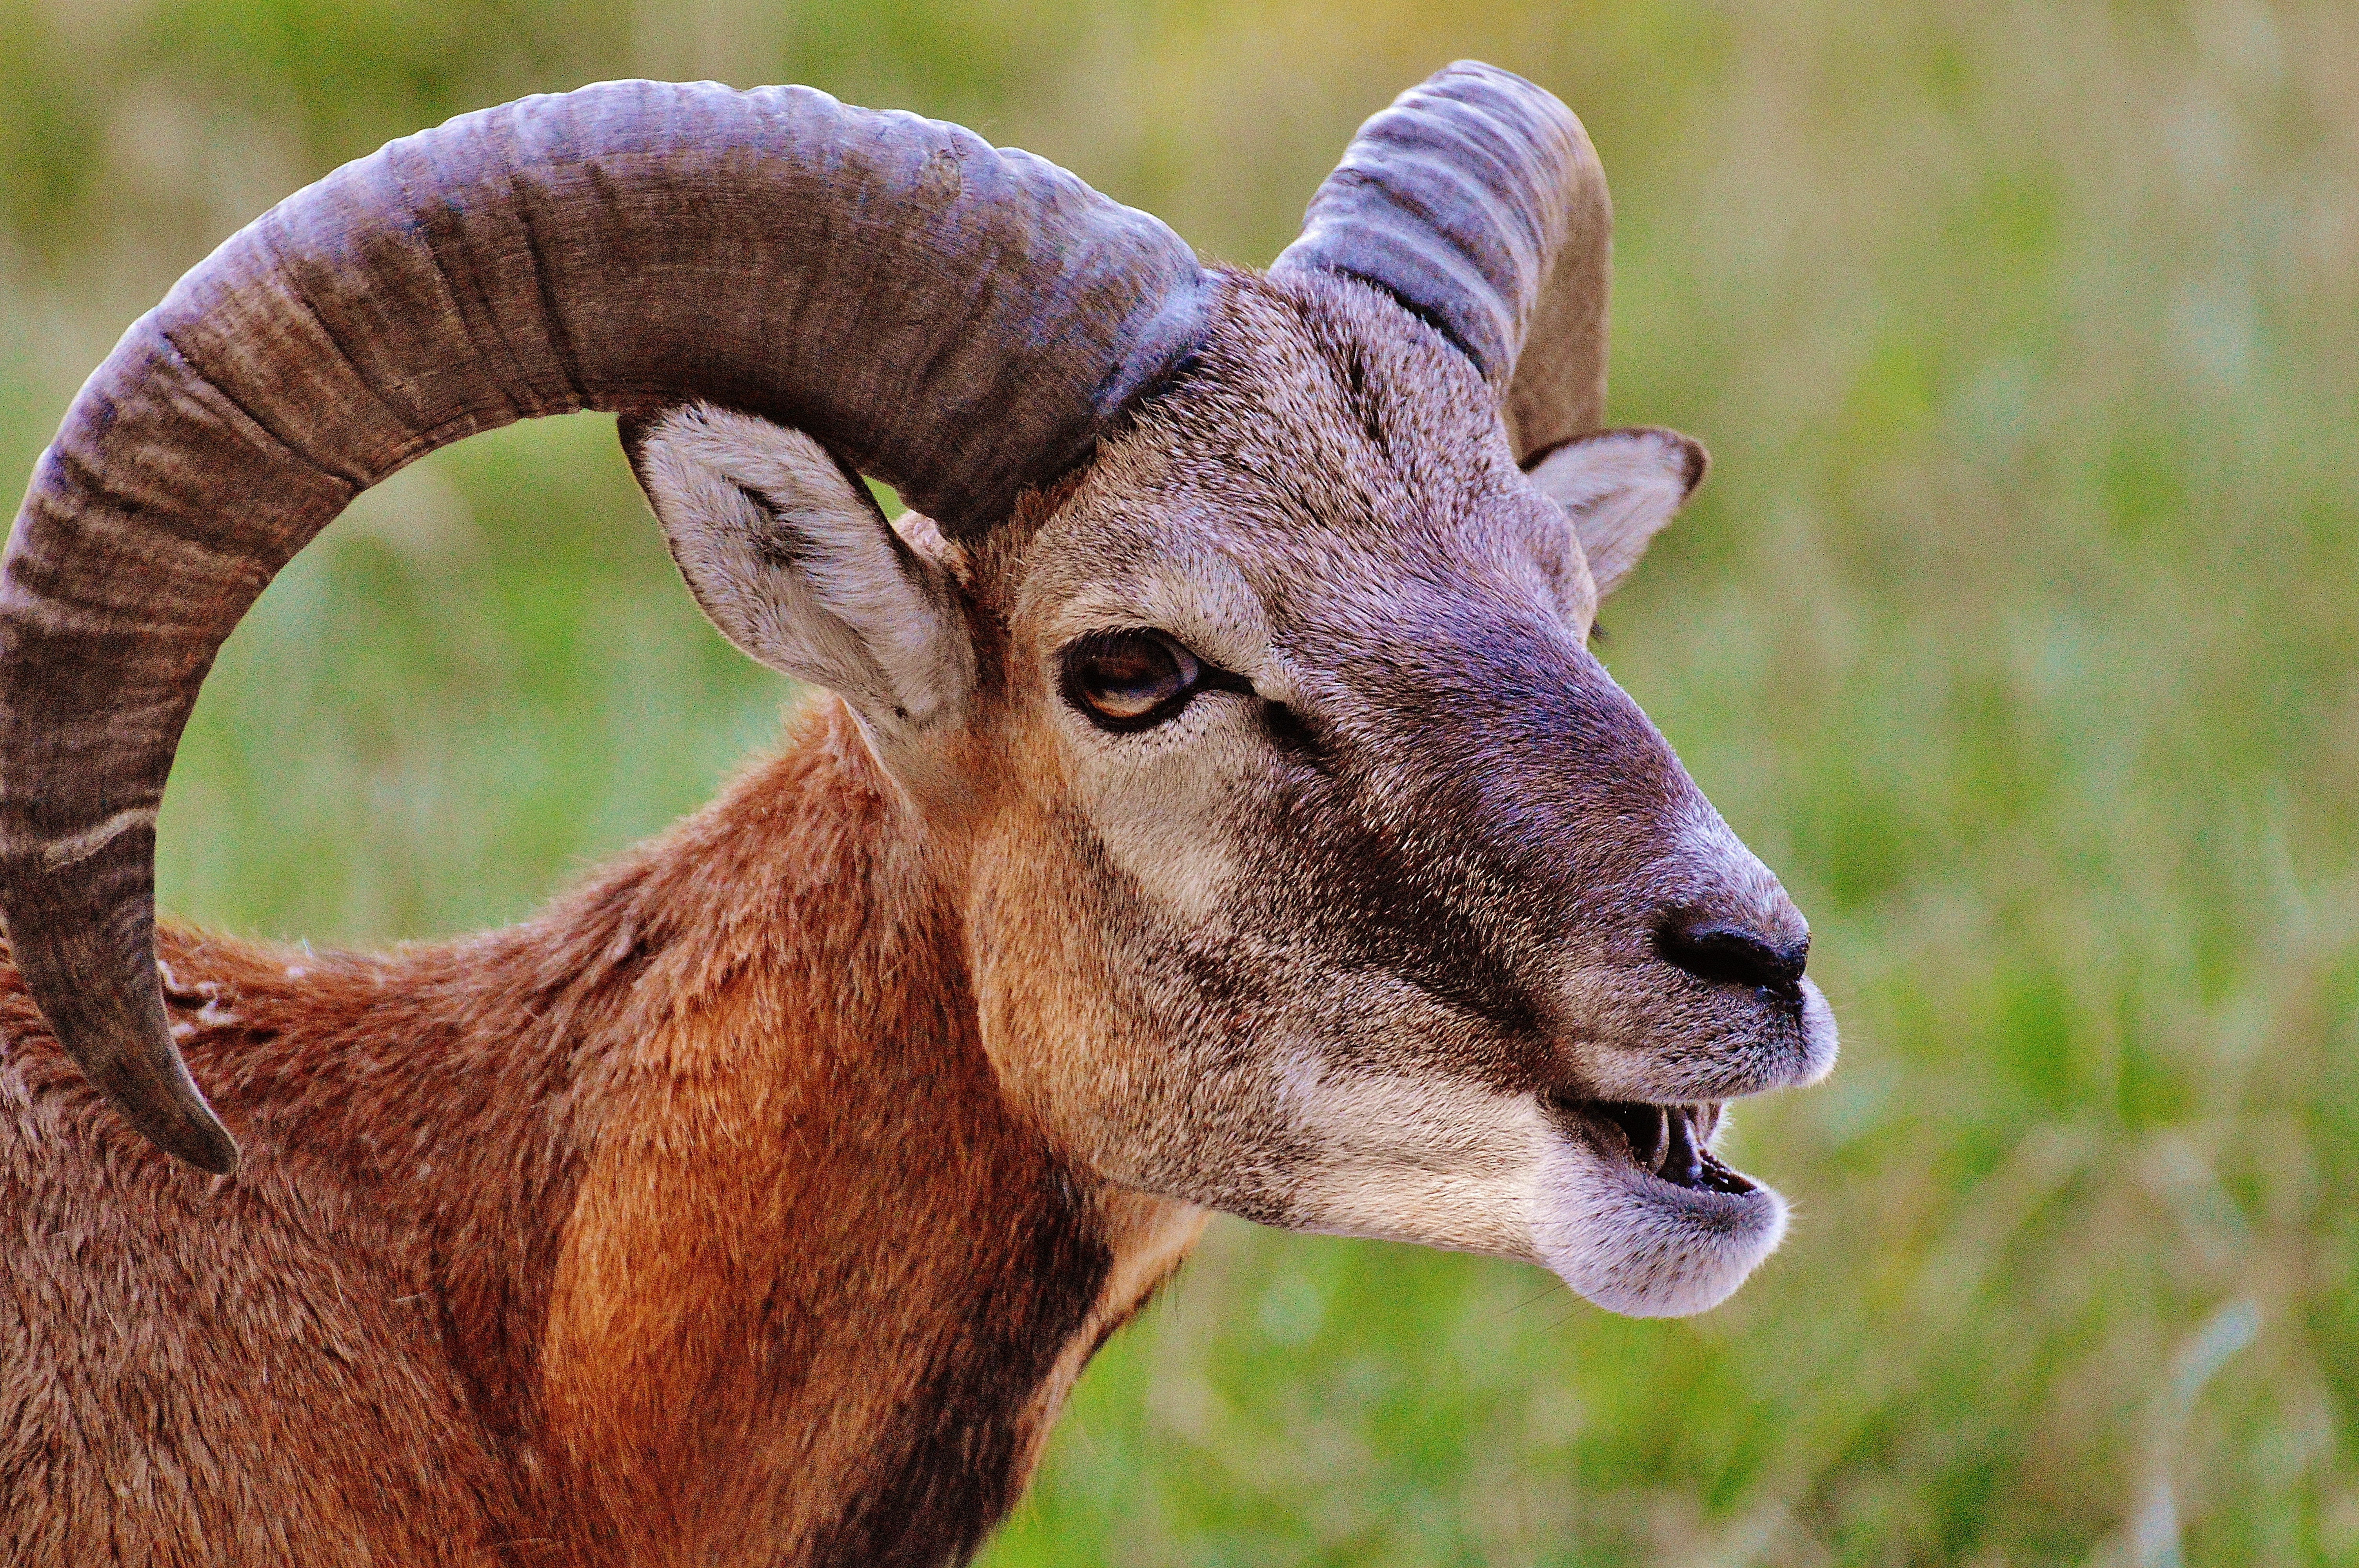
forest, meadow, wildlife, wild, horn, sheep, mammal, fauna, vertebrate, sheeps, aries, bighorn, free running, wildlife park, white tailed deer, poing, barbary sheep, cow goat family, argali